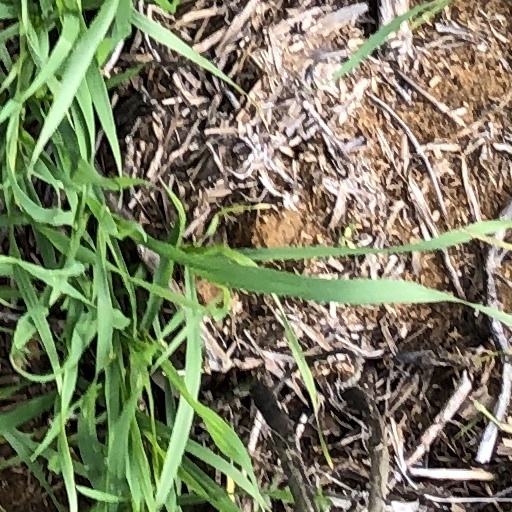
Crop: wheat